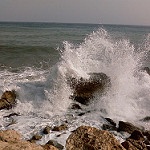
Scene: Outdoor